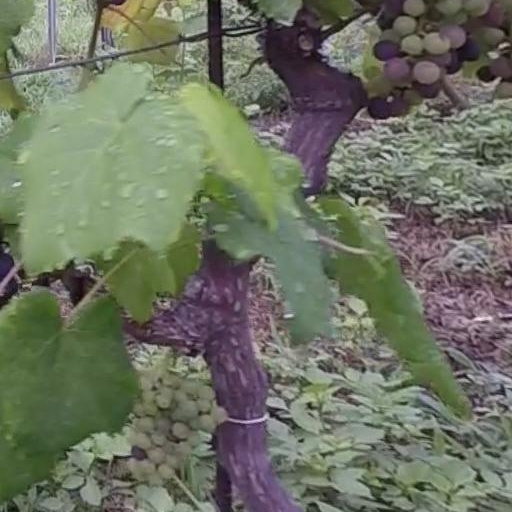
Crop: grape